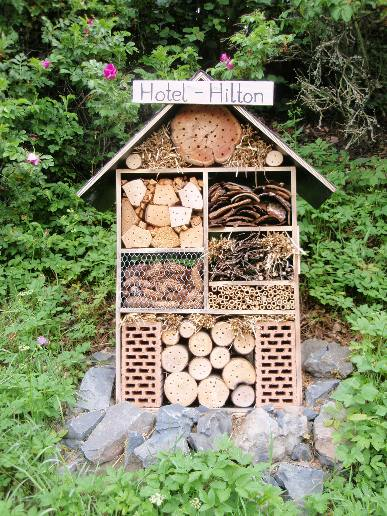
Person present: No